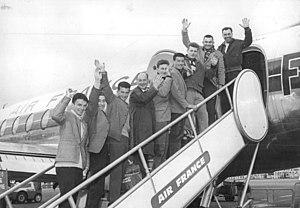
La Course de la Paix est une épreuve cycliste à étapes, créée en 1948. Organisée par les quotidiens des partis communistes polonais Trybuna Ludu et tchécoslovaque Rudé Právo, la course se dispute jusqu'en 1951 entre Varsovie et Prague. En 1952, le journal Neues Deutschland, organe du Parti socialiste unifié d'Allemagne se joint à l'organisation. Désormais, la Course de la Paix alterne ses départs et ses arrivées entre les trois capitales, Berlin, Prague et Varsovie. Cette organisation dure jusqu'en 1984. En 1985 et 1986, les soviétiques sont associés à l'organisation de la course : le quotidien la Pravda devient coorganisateur et les départs sont donnés de Moscou puis de Kiev. Elle reprend en 1987 son parcours traditionnel, entre Berlin, Prague et Varsovie, et célèbre son 40ᵉ anniversaire en réunissant au départ de Berlin 156 coureurs répartis en 26 équipes venues de 3 continents. C'est son apogée. La première page du règlement de la Course de la Paix définit l'objectif de l'épreuve :